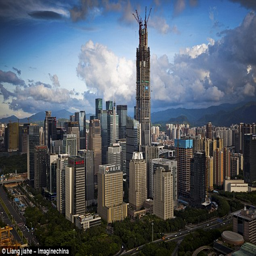
which is still under construction , towers